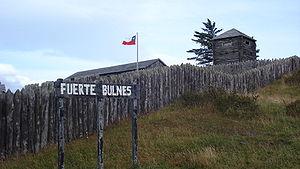
Fort Bulnes est le site historique d'un ancien fort situé dans la région de Magallanes et de l'Antarctique chilien, sur la péninsule de Brunswick, au Chili. Le site est à 62 km au sud de Punta Arenas et à 2 km au sud de Puerto del Hambre sur la rive occidentale du détroit de Magellan.
La Patagonie, également appelée « Le Grand Sud », désigne une région géographique appartenant au cône Sud située dans la partie méridionale de l'Amérique du Sud et partagée entre une partie chilienne à l'ouest et une partie argentine à l'est. La Patagonie comprend donc principalement le sud de l’Argentine et le sud du Chili, pour une superficie d'environ 800 000 kilomètres carrés. Ces deux régions, séparées par la cordillère des Andes, abritent des paysages contrastés de montagnes, de glaciers, de pampa, de forêts subpolaires, de littoraux, d'îles et d'archipels. Elles sont habitées depuis plus de dix mille ans par les Sud-Amérindiens, tels les Mapuches, et ont été décrites pour la première fois par l'Italien Antonio Pigafetta dans son récit, publié en 1525, de la première circumnavigation, une expédition entreprise par le navigateur portugais Fernand de Magellan et achevée, après la mort de celui-ci, par l'espagnol Juan Sebastián Elcano. Après une colonisation lente et difficile, une partie de la population autochtone aujourd'hui est métissée qu'on peut qualifier de « sudaméricano-européenne ».